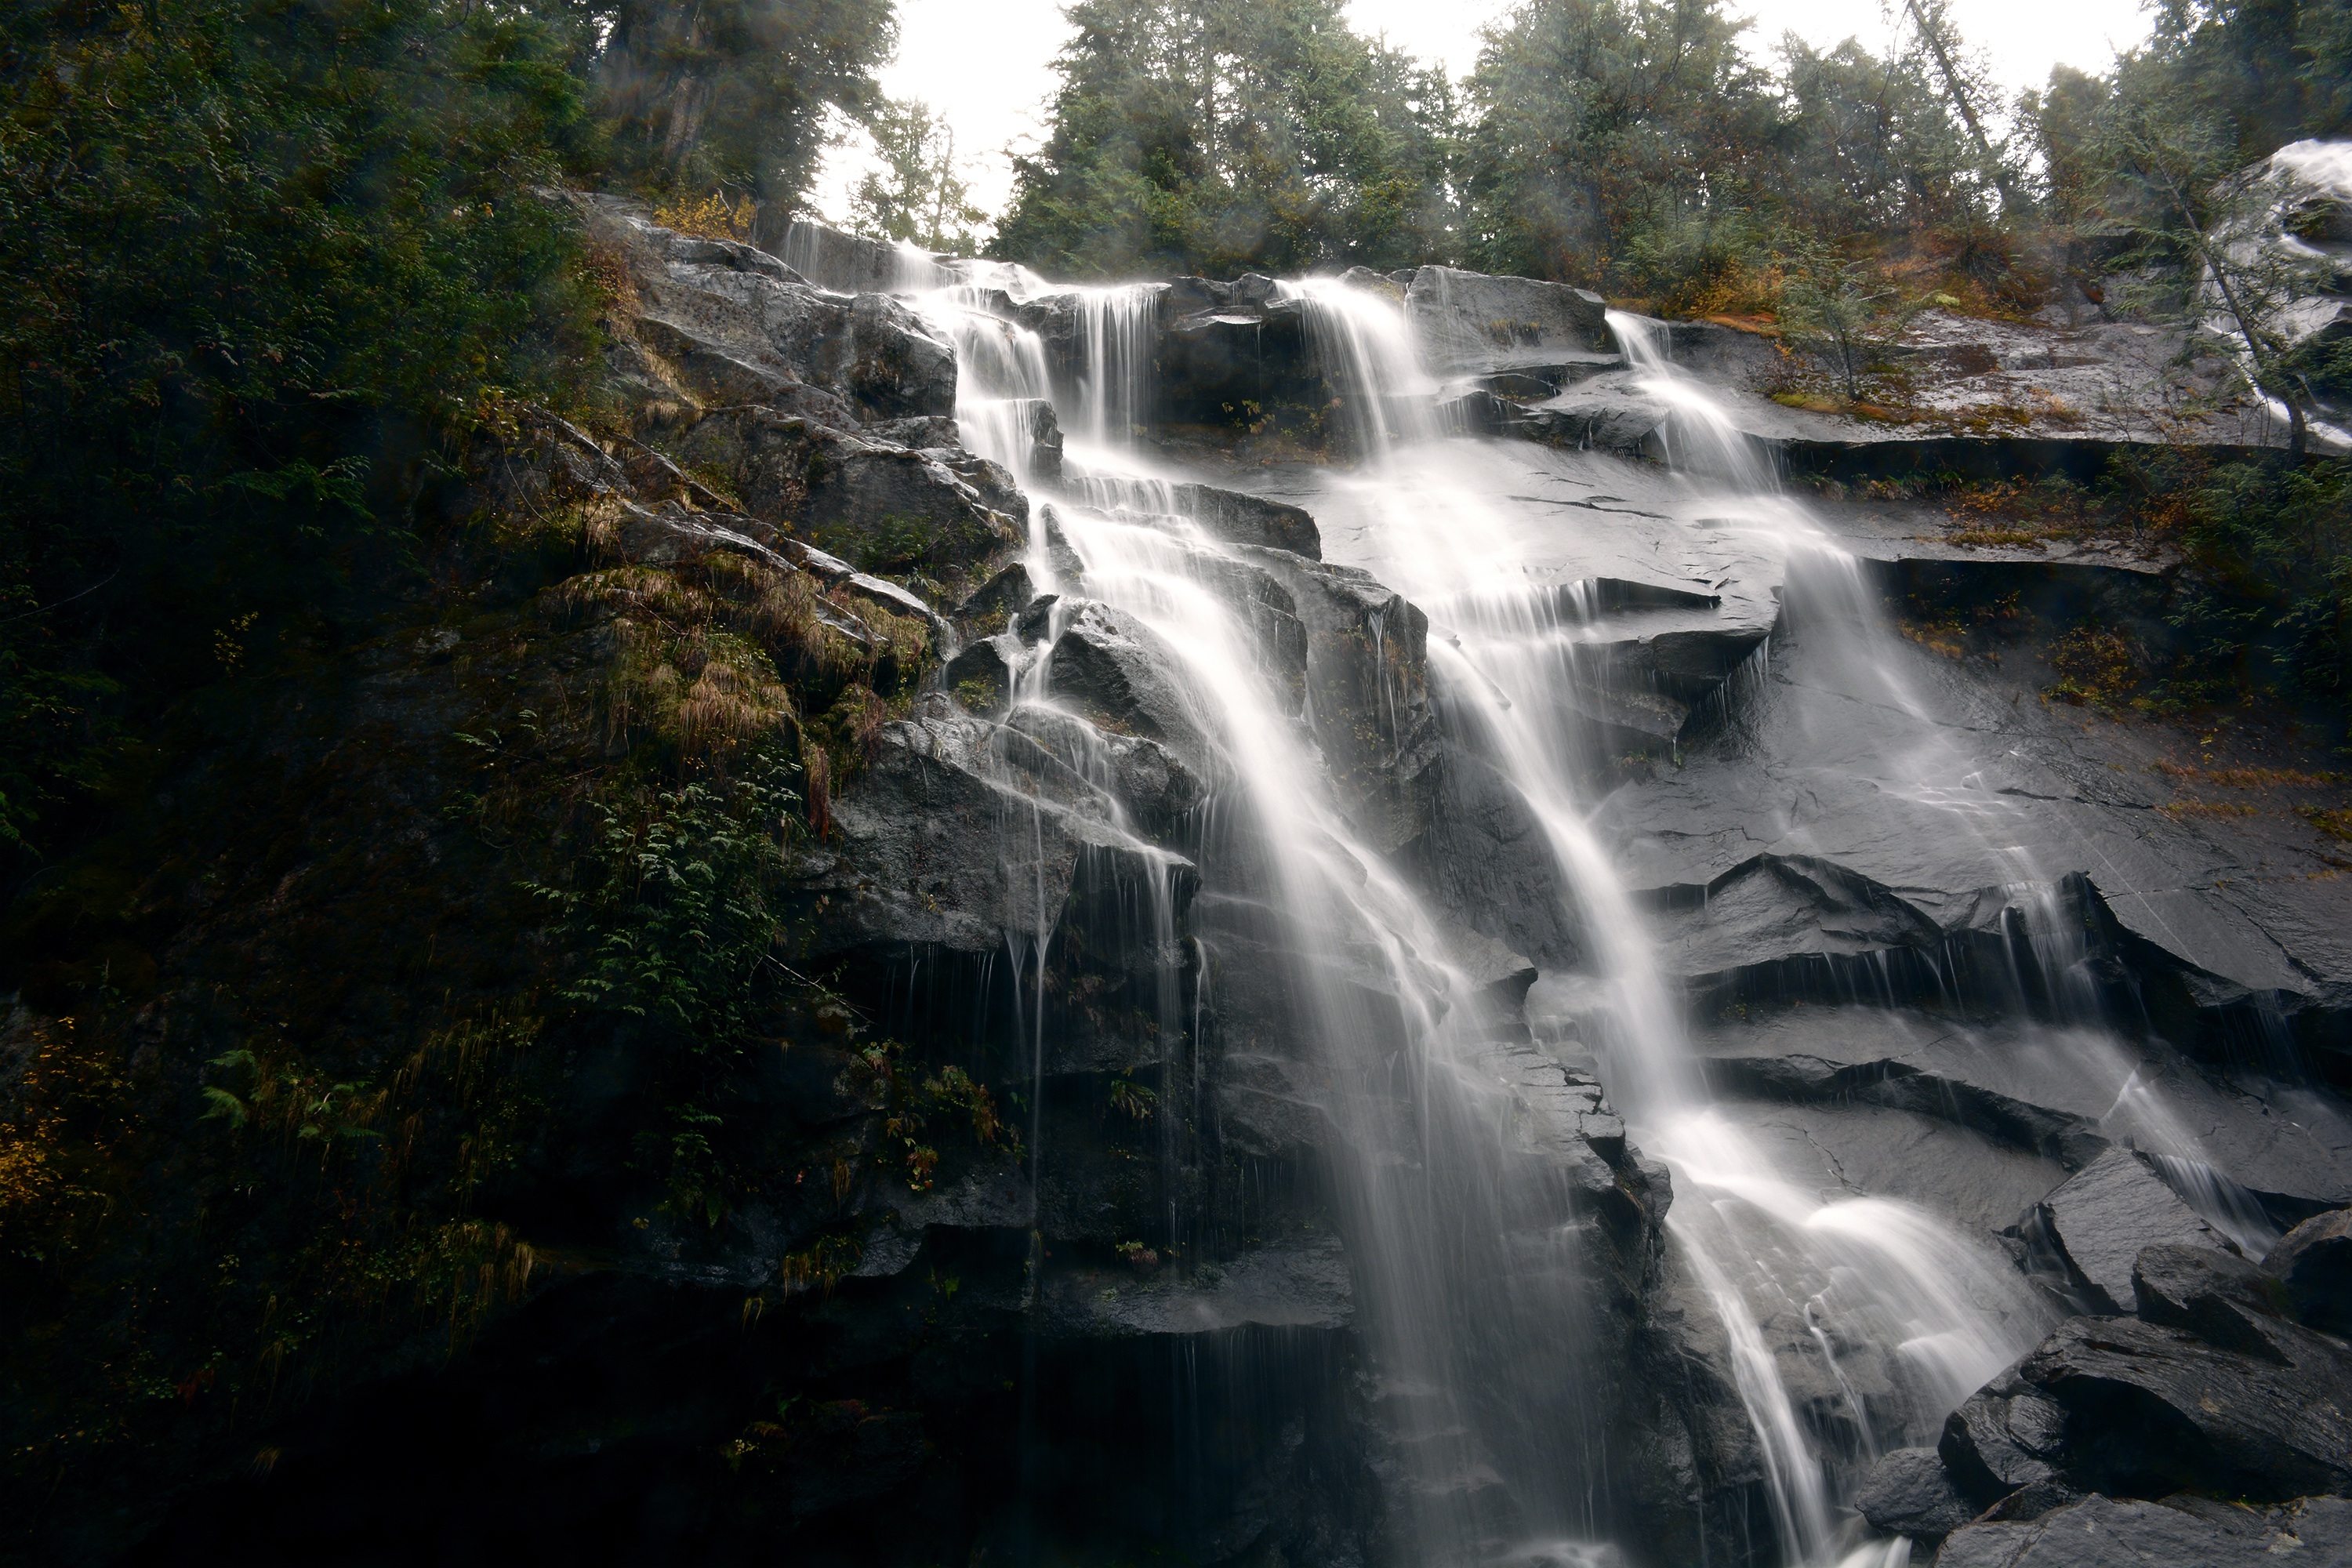
water, nature, waterfall, river, stream, body of water, wasserfall, water feature